Our Lady of Guadalupe Church (San Francisco)

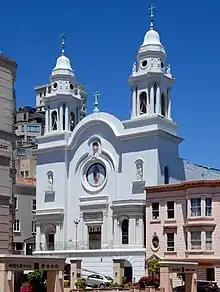
Our Lady of Guadalupe Church in 2018

The Church of Our Lady of Guadalupe, is a former Catholic church located at 906 Broadway above the Broadway Tunnel in the Russian Hill neighborhood of San Francisco, California, United States. Built in 1912 as a replacement for an 1880 church that was destroyed by the 1906 San Francisco earthquake and ensuing fire, it closed in 1992 and has most recently been redeveloped as a tech business incubator and event space with the adjacent rectory converted to co-living spaces. It is a designated city landmark.